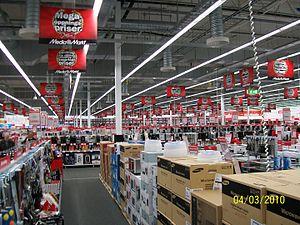
Media Markt est une chaîne de magasins allemande spécialisée dans l'électronique et l'électro-ménager grand public, numéro 1 en Europe. Elle appartient, avec Saturn, au groupe Media-Saturn-Holding, une filiale de Metro AG. Media Markt centre principalement son offre sur un large assortiment aux prix les plus bas.